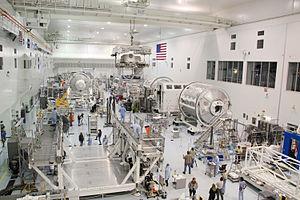
STS-129 est une mission de navette spatiale Atlantis à destination de la station spatiale internationale. Le lancement a eu lieu le 16 novembre 2009 à 19h28 UTC. Son but principal est d'amener les EXPRESS Logistics Carrier, l'installation de 2 nouveaux gyroscopes et l'apport de 12 tonnes de fret. Le retour sur Terre a eu lieu vendredi 27 novembre 2009 au centre spatial Kennedy en Floride.